Azealia Banks

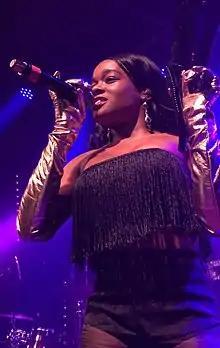
Banks in 2018

Azealia Amanda Banks (born May 31, 1991) is an American rapper, singer, and songwriter. Raised in the Harlem neighborhood of New York City, she began releasing music through Myspace in 2008 before being signed to XL Recordings at age 18. Banks's song "212" was called one of the best songs of 2011 and one of the defining songs of the decade by music publications, including "Rolling Stone" and "Billboard". In addition to her music, Banks' social media presence has received significant publicity.